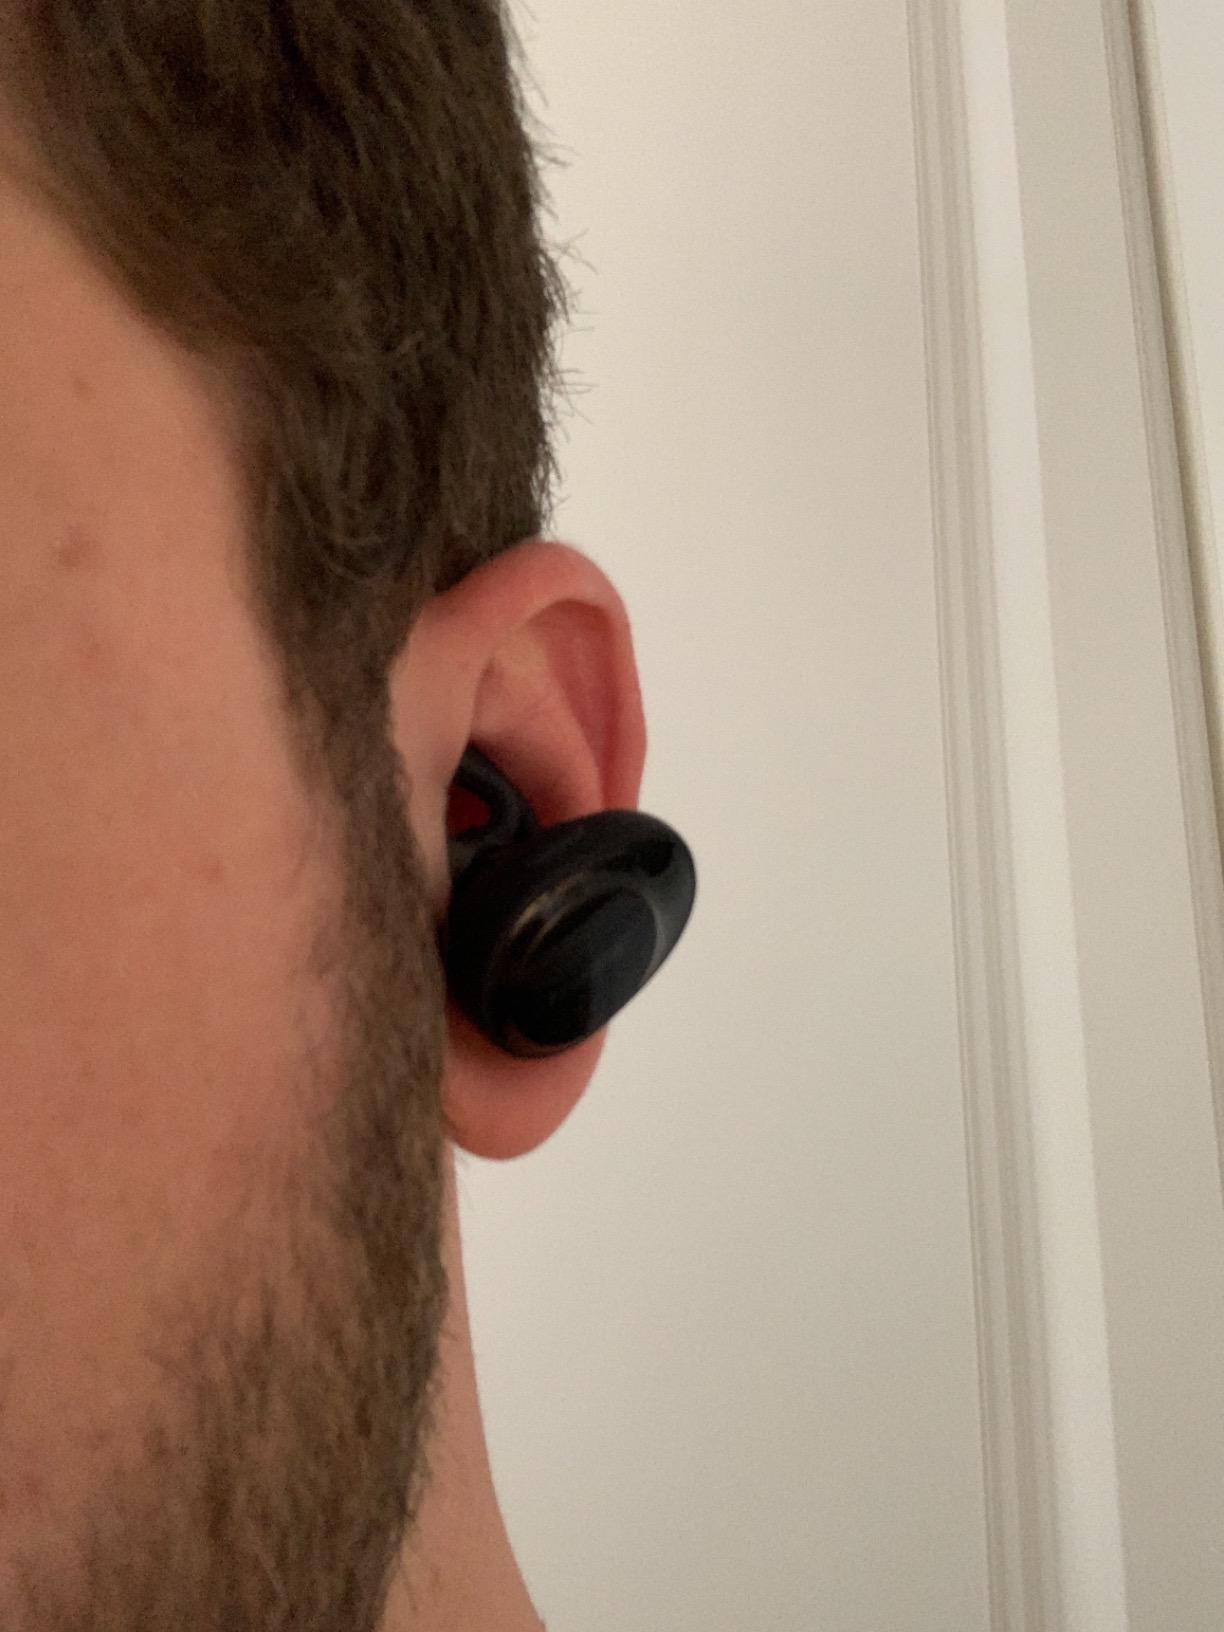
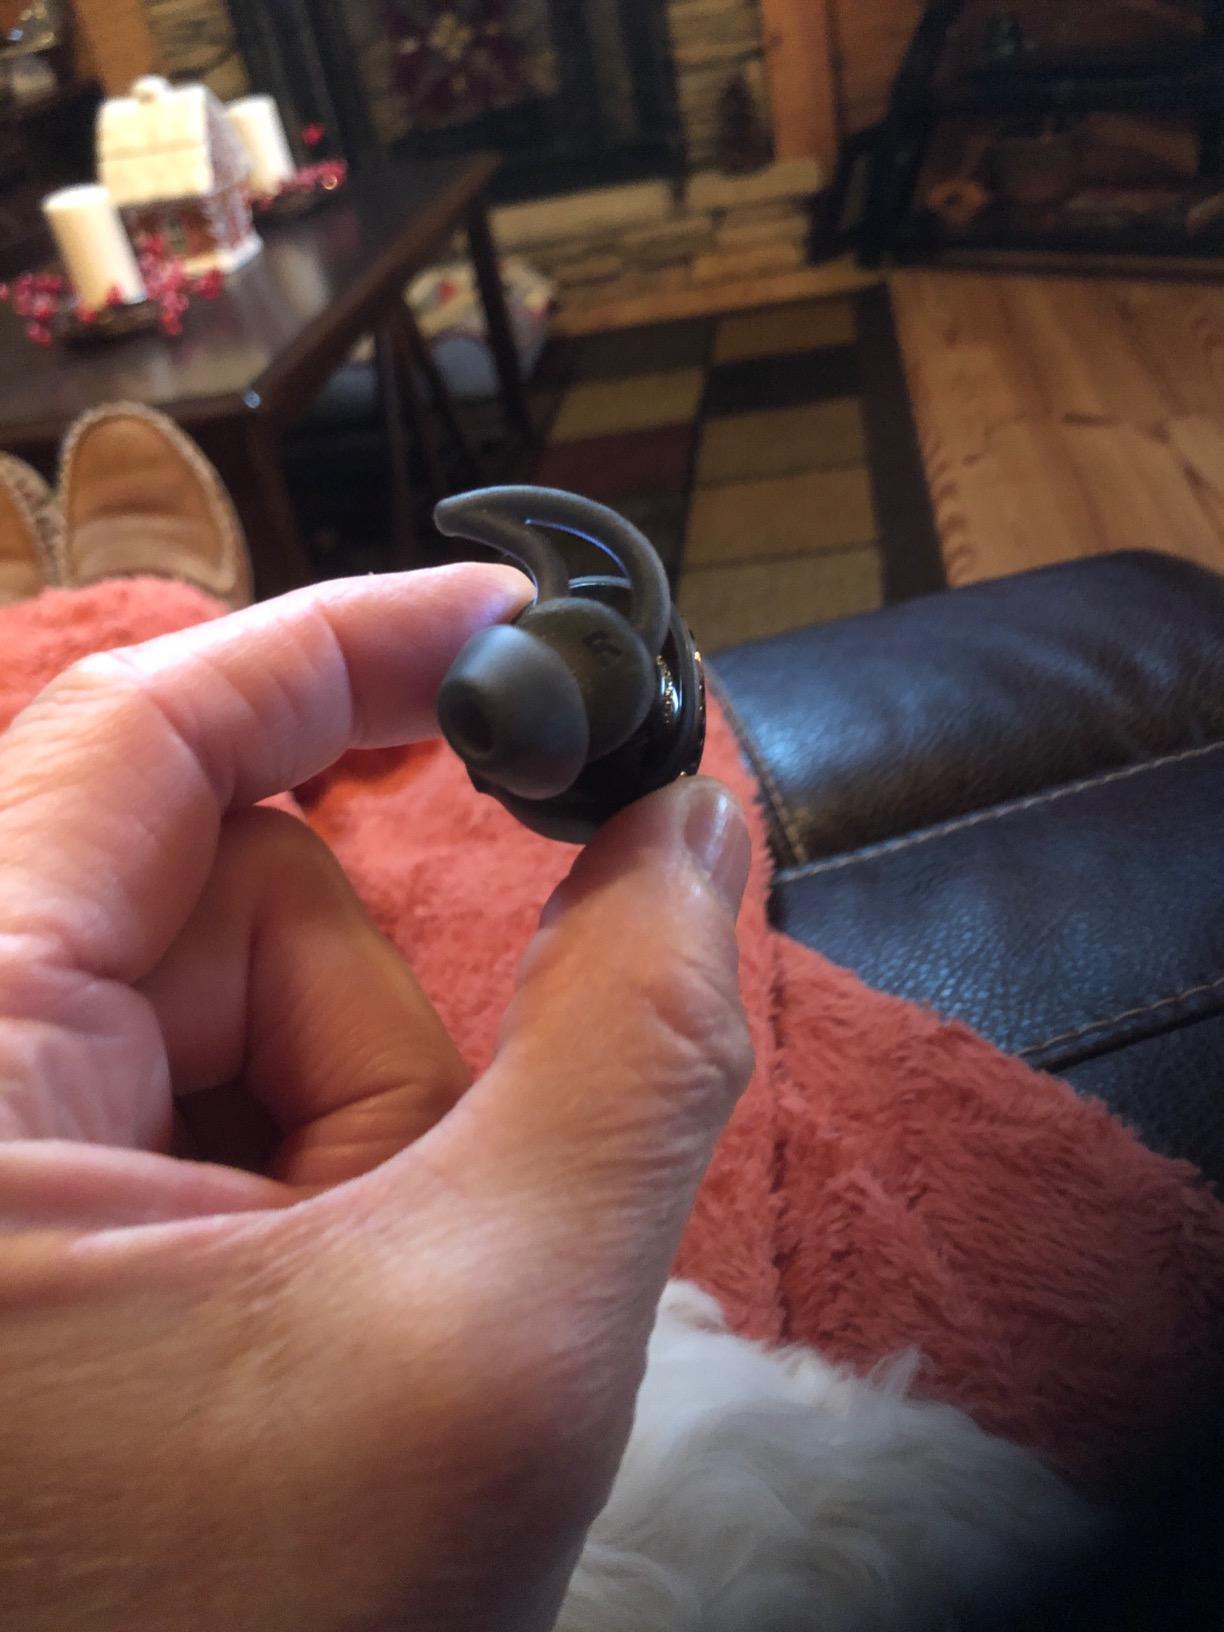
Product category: earbuds
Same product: yes